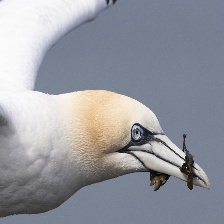
Species: NORTHERN GANNET
Scientific name: MORUS BASSANUS